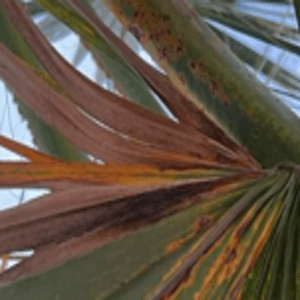
Label: Manganese Deficiency